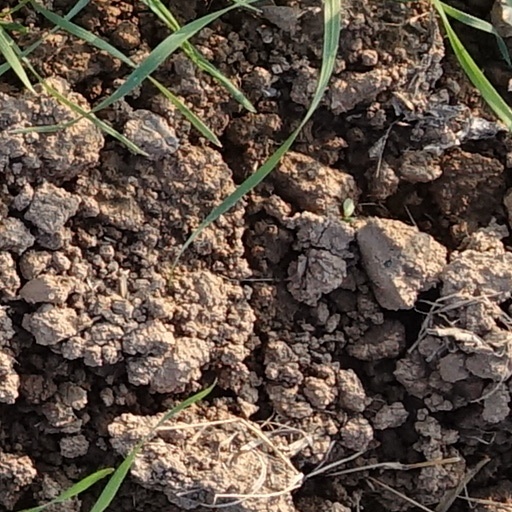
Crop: wheat